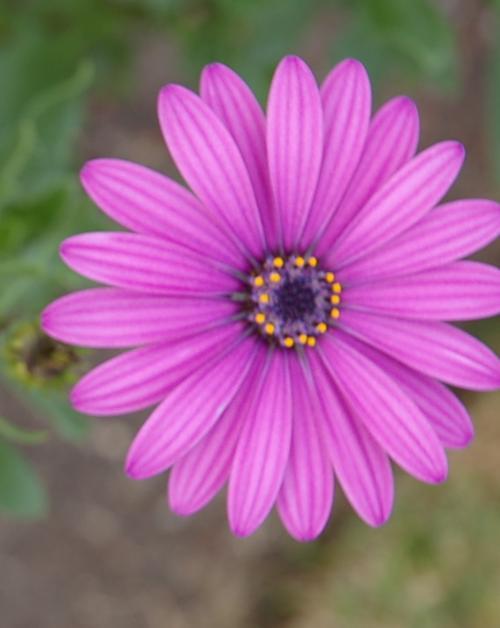
Label: osteospermum